Olt Defile

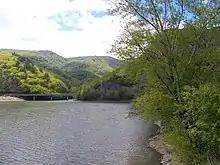
The Olt Defile, Cozia, Vâlcea County

The Olt Defile is a defile that has been cut into the Transyvanian Alps in south-central Romania by the river Olt. In the Brezoi–Titești Depression portion of the defile there are located hot spring resorts. In the surrounding mountains grow walnut and oak trees, wild roses, and white ivy. Transportation is provided by highways and railways between Râmnicu Vâlcea and Sibiu.